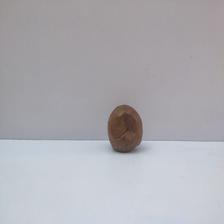
Size: Spoiled